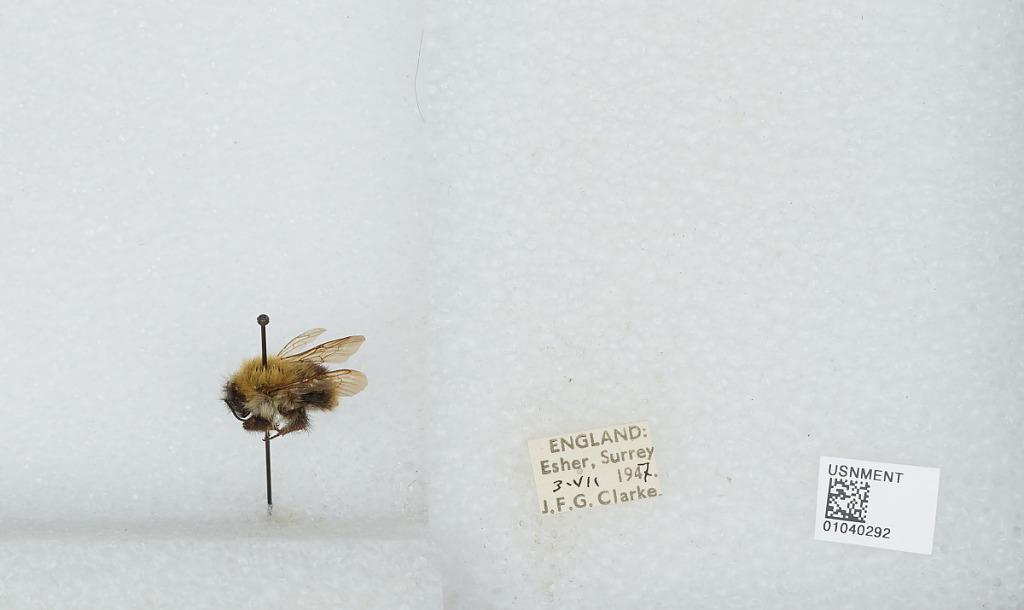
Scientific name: Bombus (Thoracobombus) pascuorum (Scopoli)
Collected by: J. Clarke
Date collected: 1947-7-3
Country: United Kingdom
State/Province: England
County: Surrey
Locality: Esher
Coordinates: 51.3691, -0.365